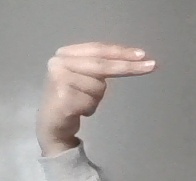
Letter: ain